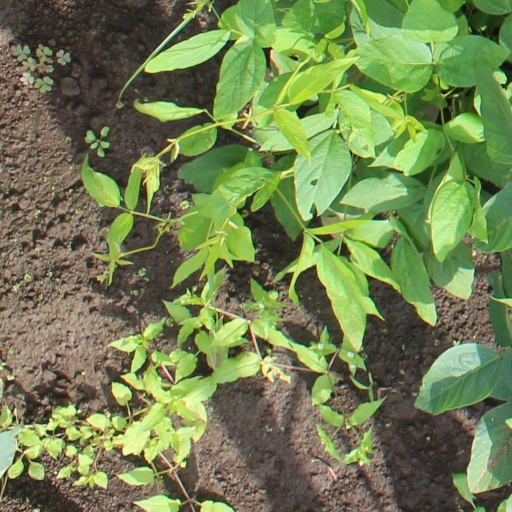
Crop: soybean